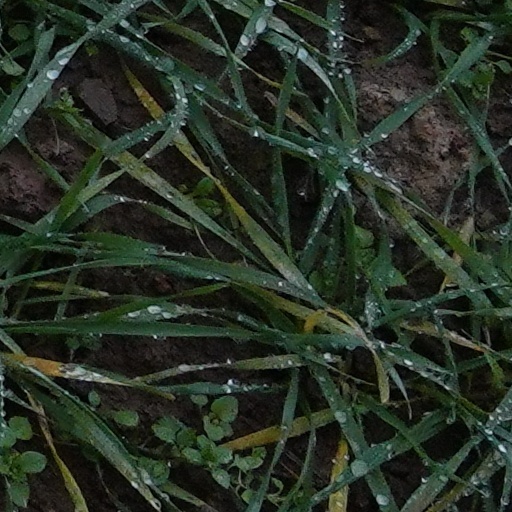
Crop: wheat